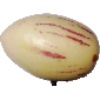
Label: pepino